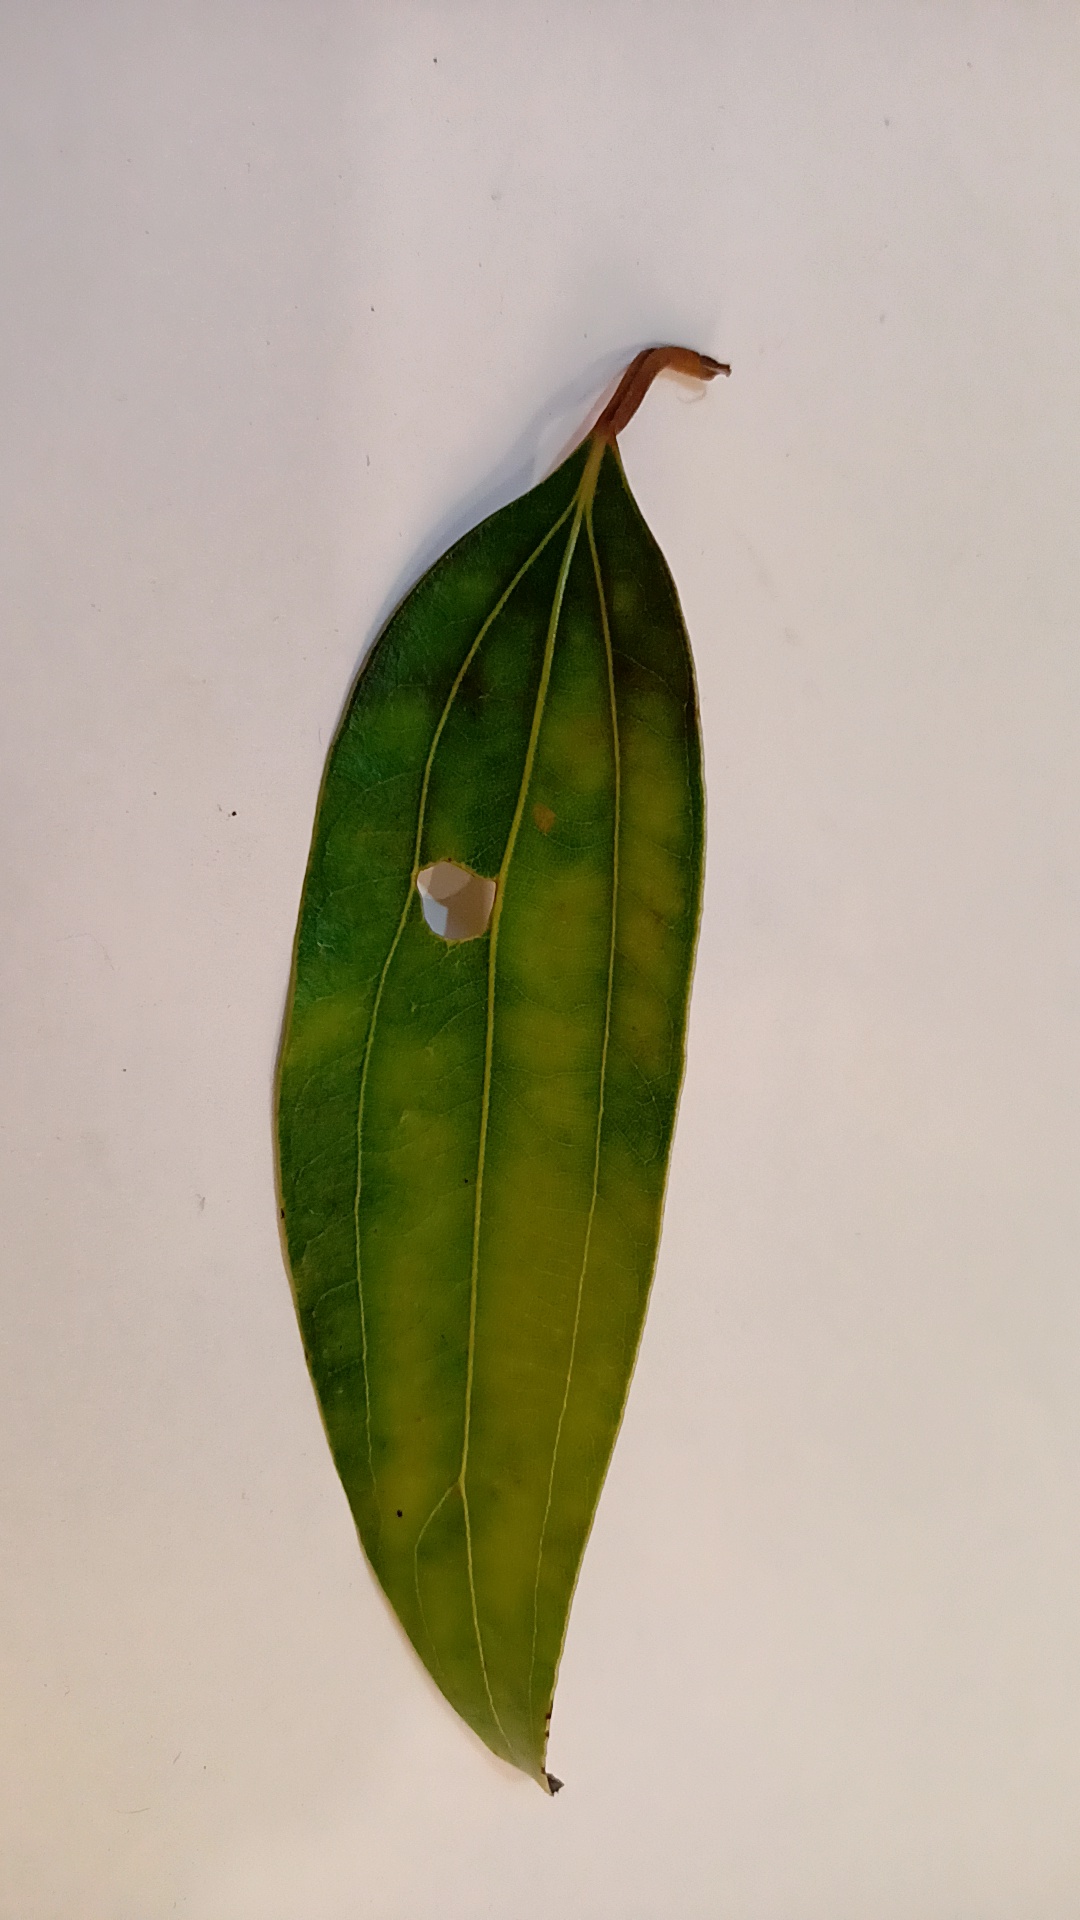
Label: Disease